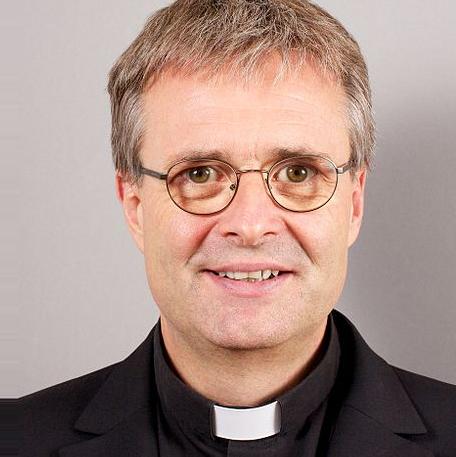
Age: 52